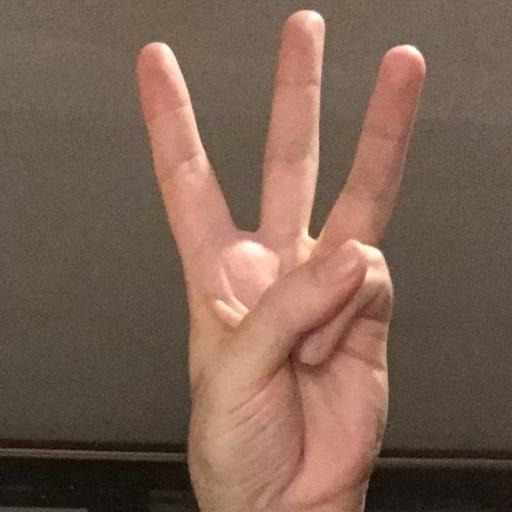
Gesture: three